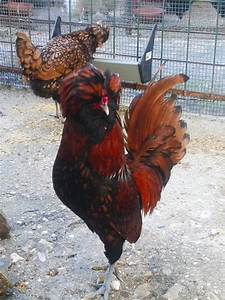
Label: chicken